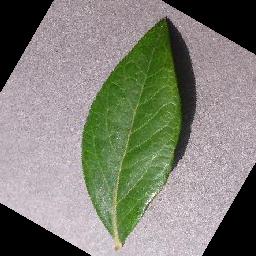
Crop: blueberry
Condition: healthy